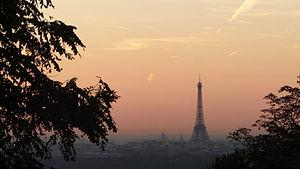
Tour Eiffel vue de l'ouest Parisien (matinée de fin d'été)
La tour Eiffel est une tour de fer puddlé de 324 mètres de hauteur située à Paris, à l’extrémité nord-ouest du parc du Champ-de-Mars en bordure de la Seine dans le 7ᵉ arrondissement. Son adresse officielle est 5, avenue Anatole-France.